Port

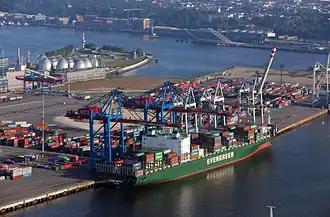
An Evergreen ship loading at Container Terminal Altenwerder, port of Hamburg, Germany

The maritime republics, also called merchant republics, were Italian thalassocratic port cities which, starting from the Middle Ages, enjoyed political autonomy and economic prosperity brought about by their maritime activities. The term, coined during the 19th century, generally refers to four Italian cities, whose coats of arms have been shown since 1947 on the flags of the Italian Navy and the Italian Merchant Navy: Amalfi, Genoa, Pisa, and Venice. In addition to the four best known cities, Ancona, Gaeta, Noli, and, in Dalmatia, Ragusa, are also considered maritime republics; in certain historical periods, they had no secondary importance compared to some of the better known cities.